Patricia E. McQuistion

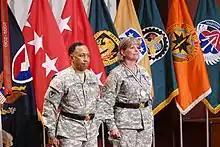
McQuistion and her superior, Gen. Dennis L. Via stand at attention at McQuistion's retirement ceremony on April 10, 2015.

McQuistion was nominated for promotion to the rank of lieutenant general on January 25, 2012. This nomination was confirmed by the Senate on April 26. She was relieved from her previous command on July 27. She received her promotion on August 2 and assumed her position as deputy commander and chief of staff for the United States Army Materiel Command on August 7. She served in this position for two and a half years until her retirement on April 10, 2015.